Eritrea

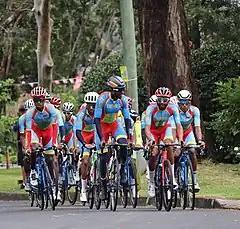
Eritrea's men's national cycling team, ranked 15th in the world as of February 2023, and first place in Africa

In 2021, mining accounted for about 20% of GDP. In 2013, the pickup in growth had been attributed to the commencement of full operations in the gold and silver Bisha Mine by Canadian Nevsun Resources (now Chinese Zijin Mining), the production of cement from the cement factory in Massawa, and investment in Eritrea's copper, zinc, and Colluli potash mining operations by Australian and Chinese mining companies.